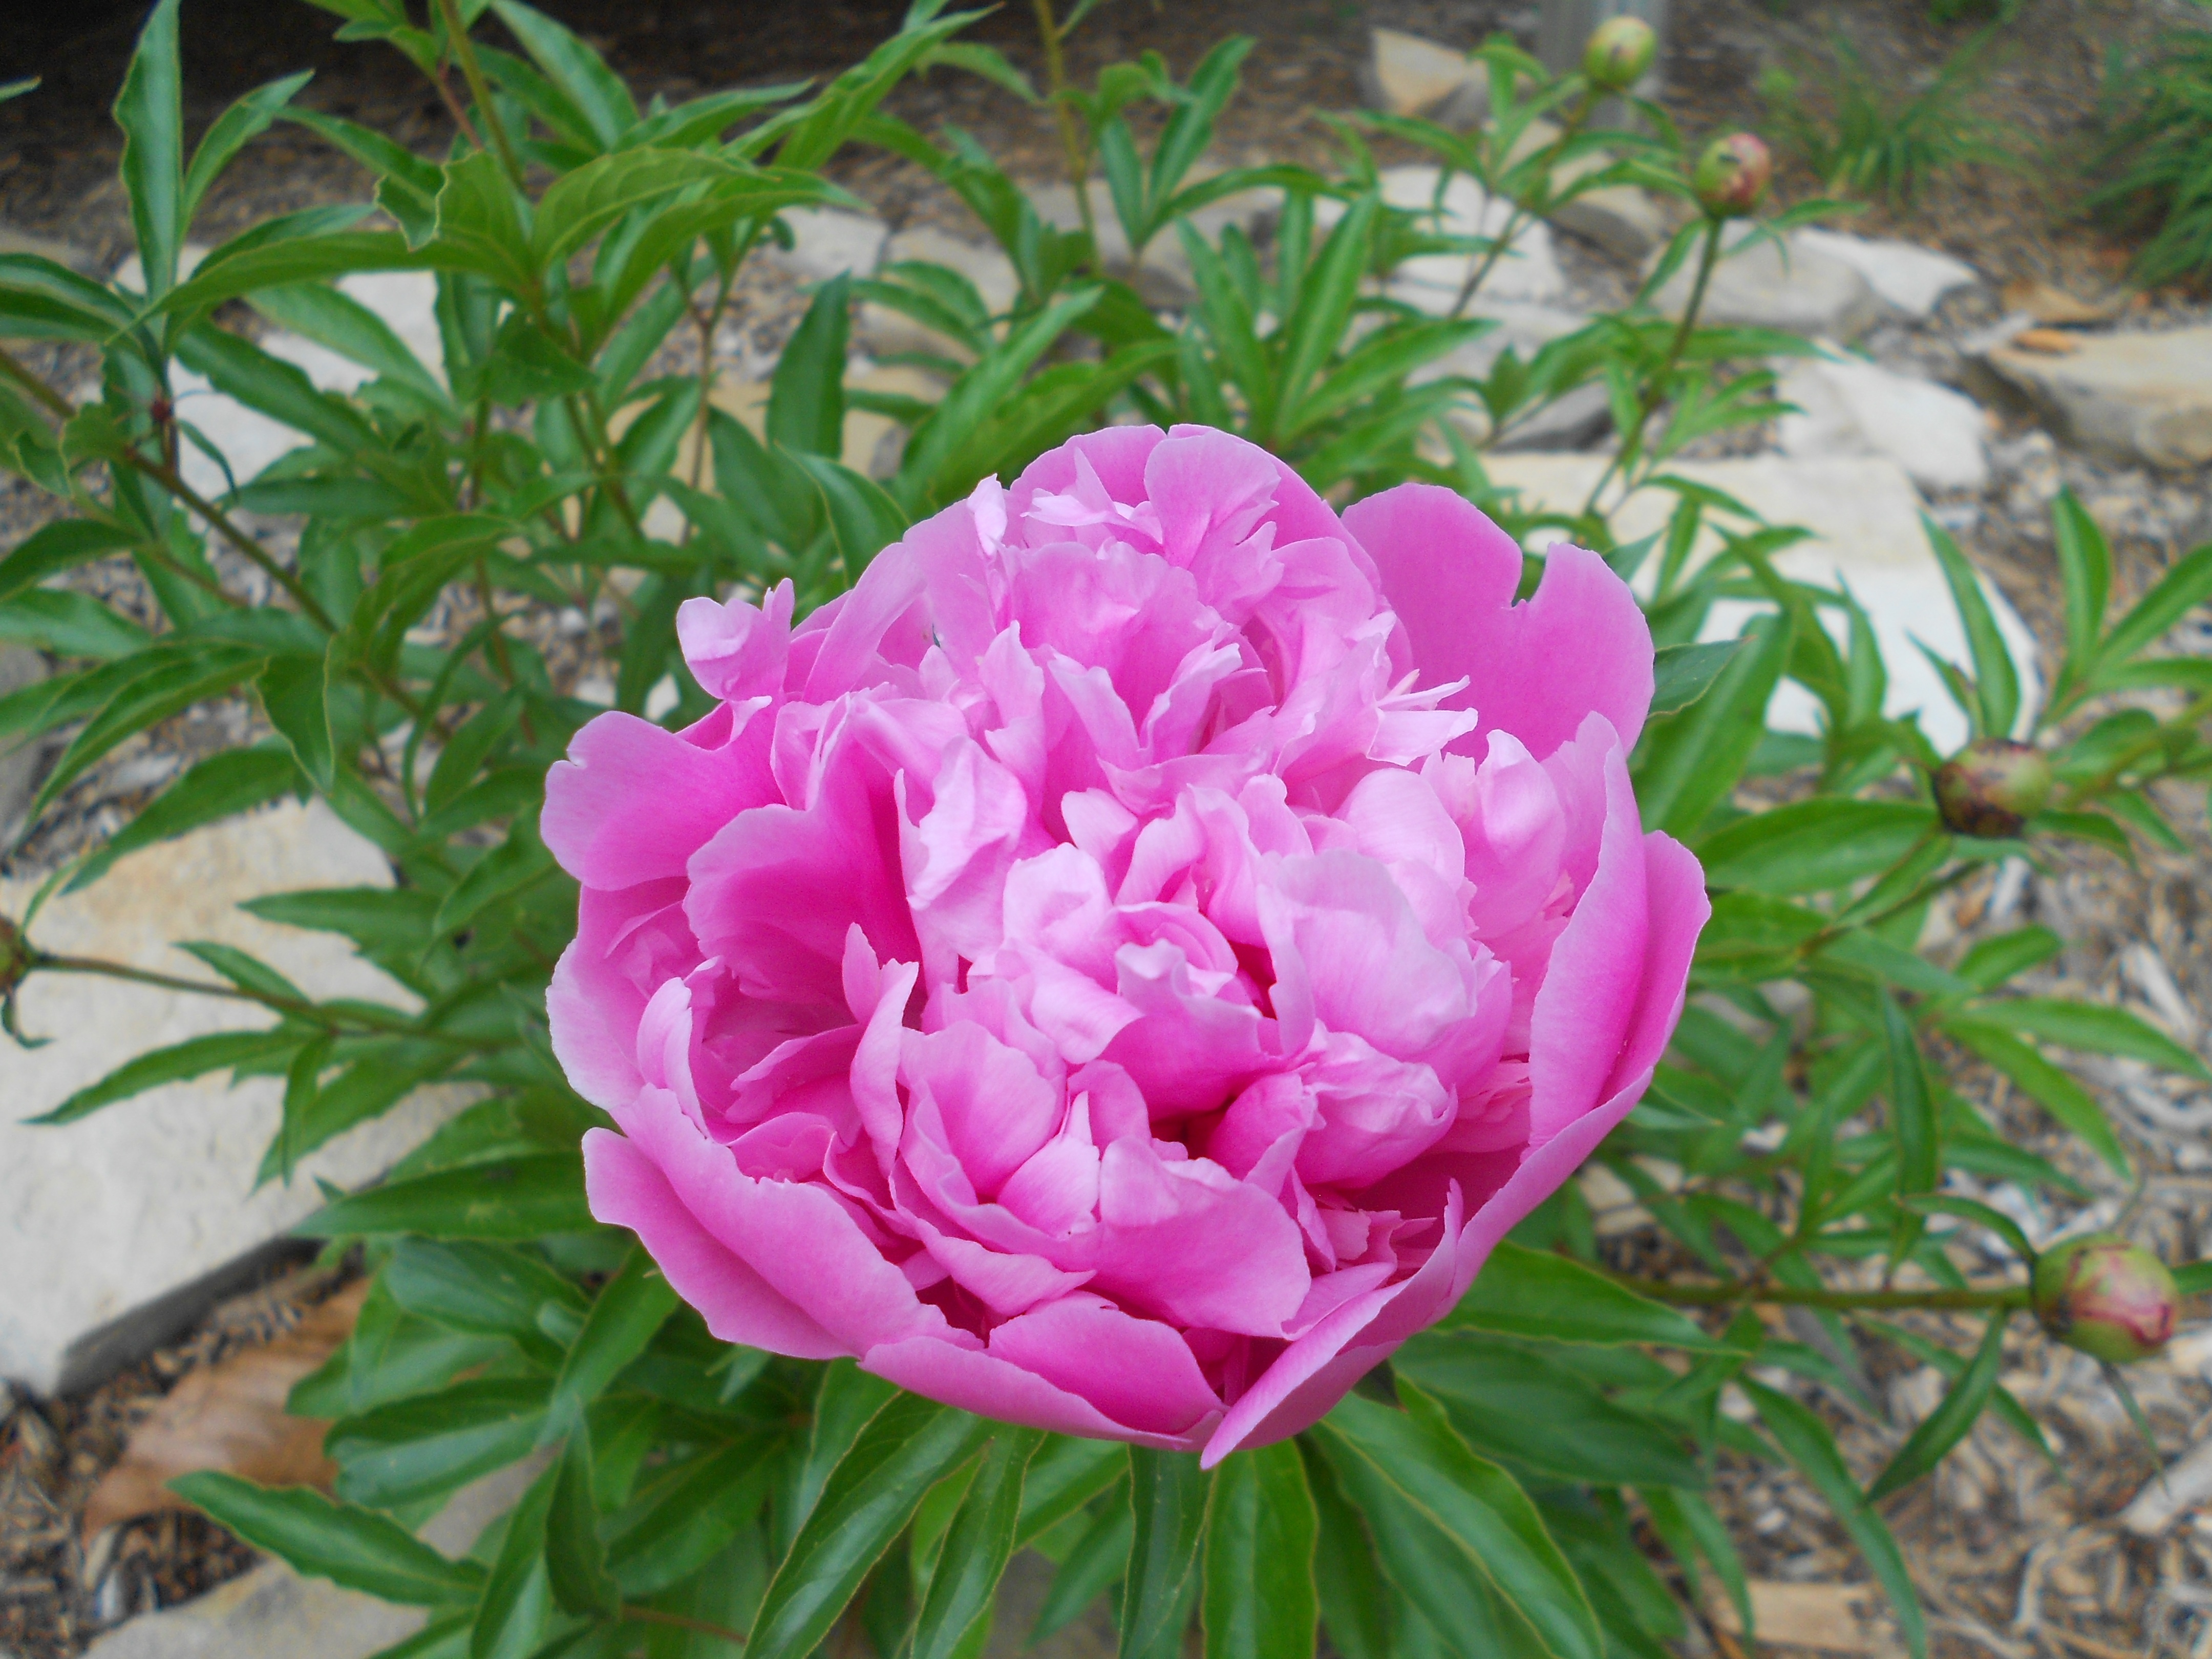
plant, flower, petal, peony, flowering plant, land plant, rosa centifolia